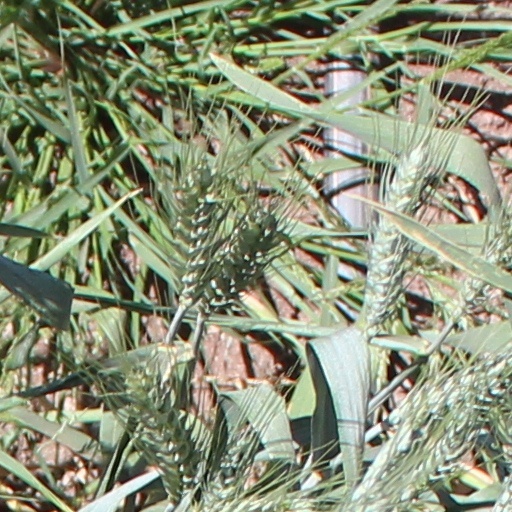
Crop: wheat